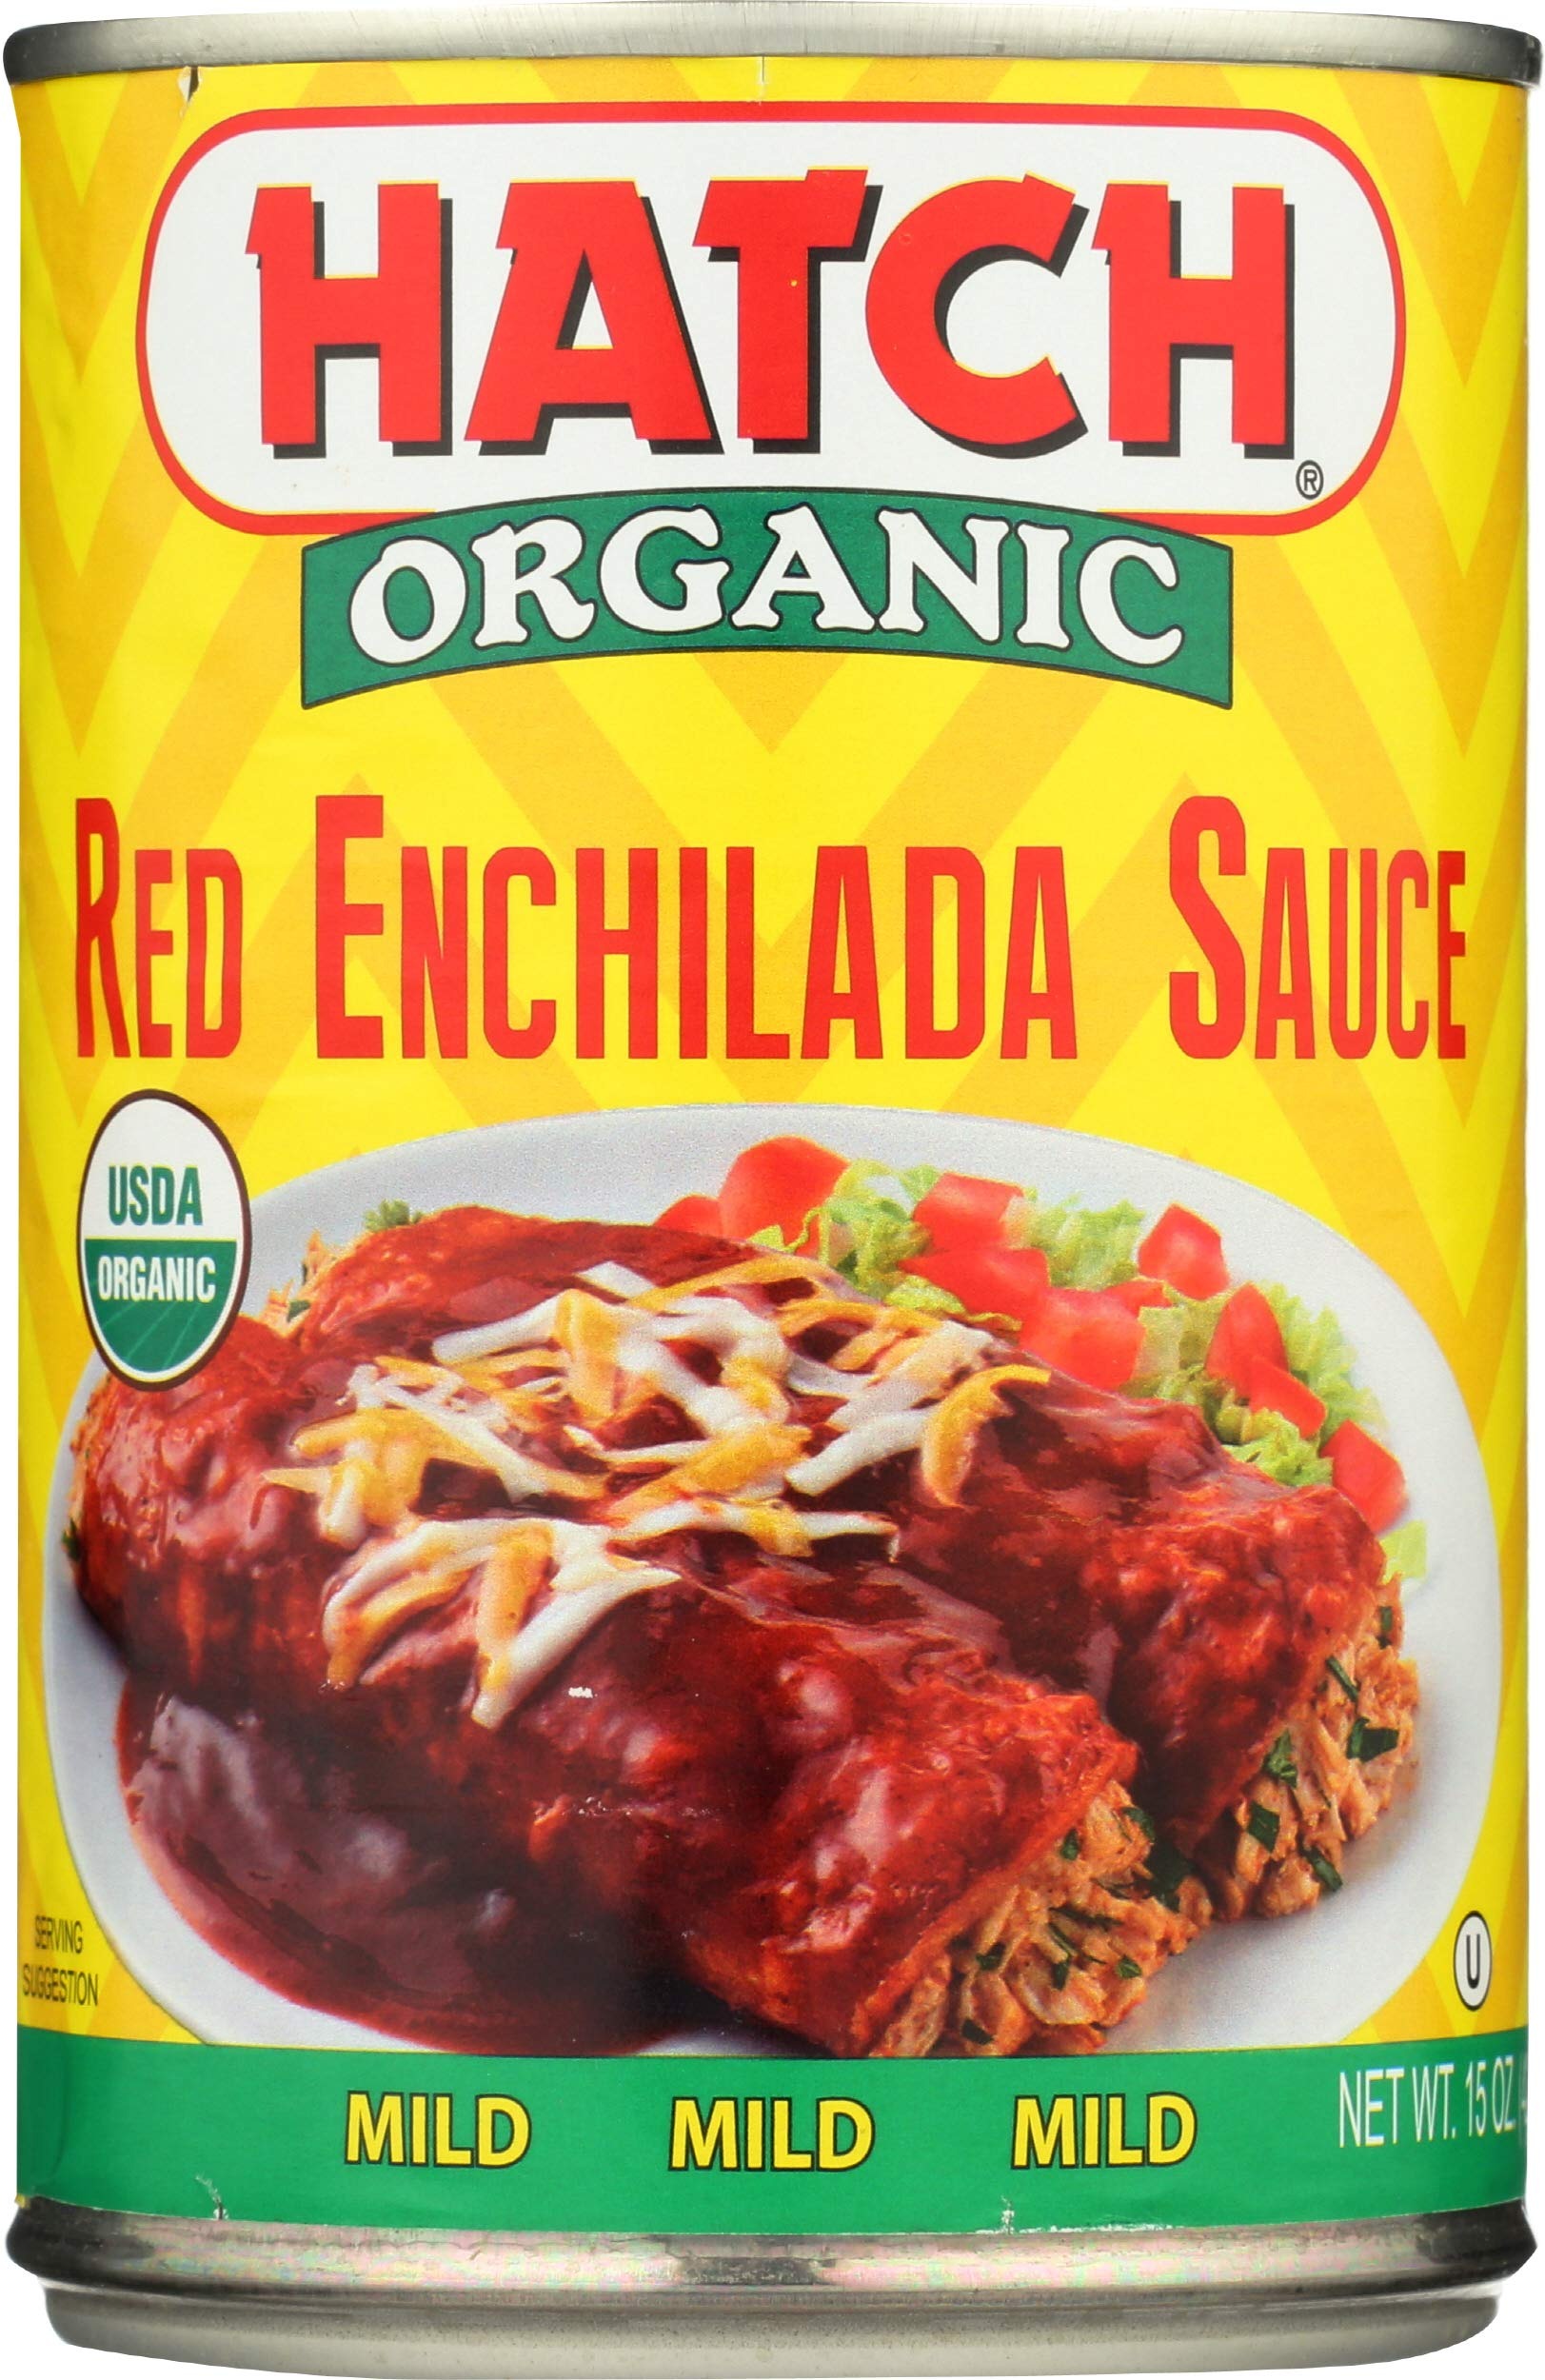
Item Name: Hatch Chili Red Enchilada Sauce, Mild, 14 oz
Bullet Point: Hatch Chili Red Enchilada Sauce, Mild, 14 oz
Value: 14.0
Unit: Ounce

Price: 57.78